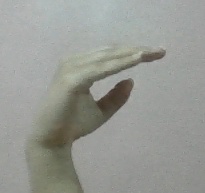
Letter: jeem